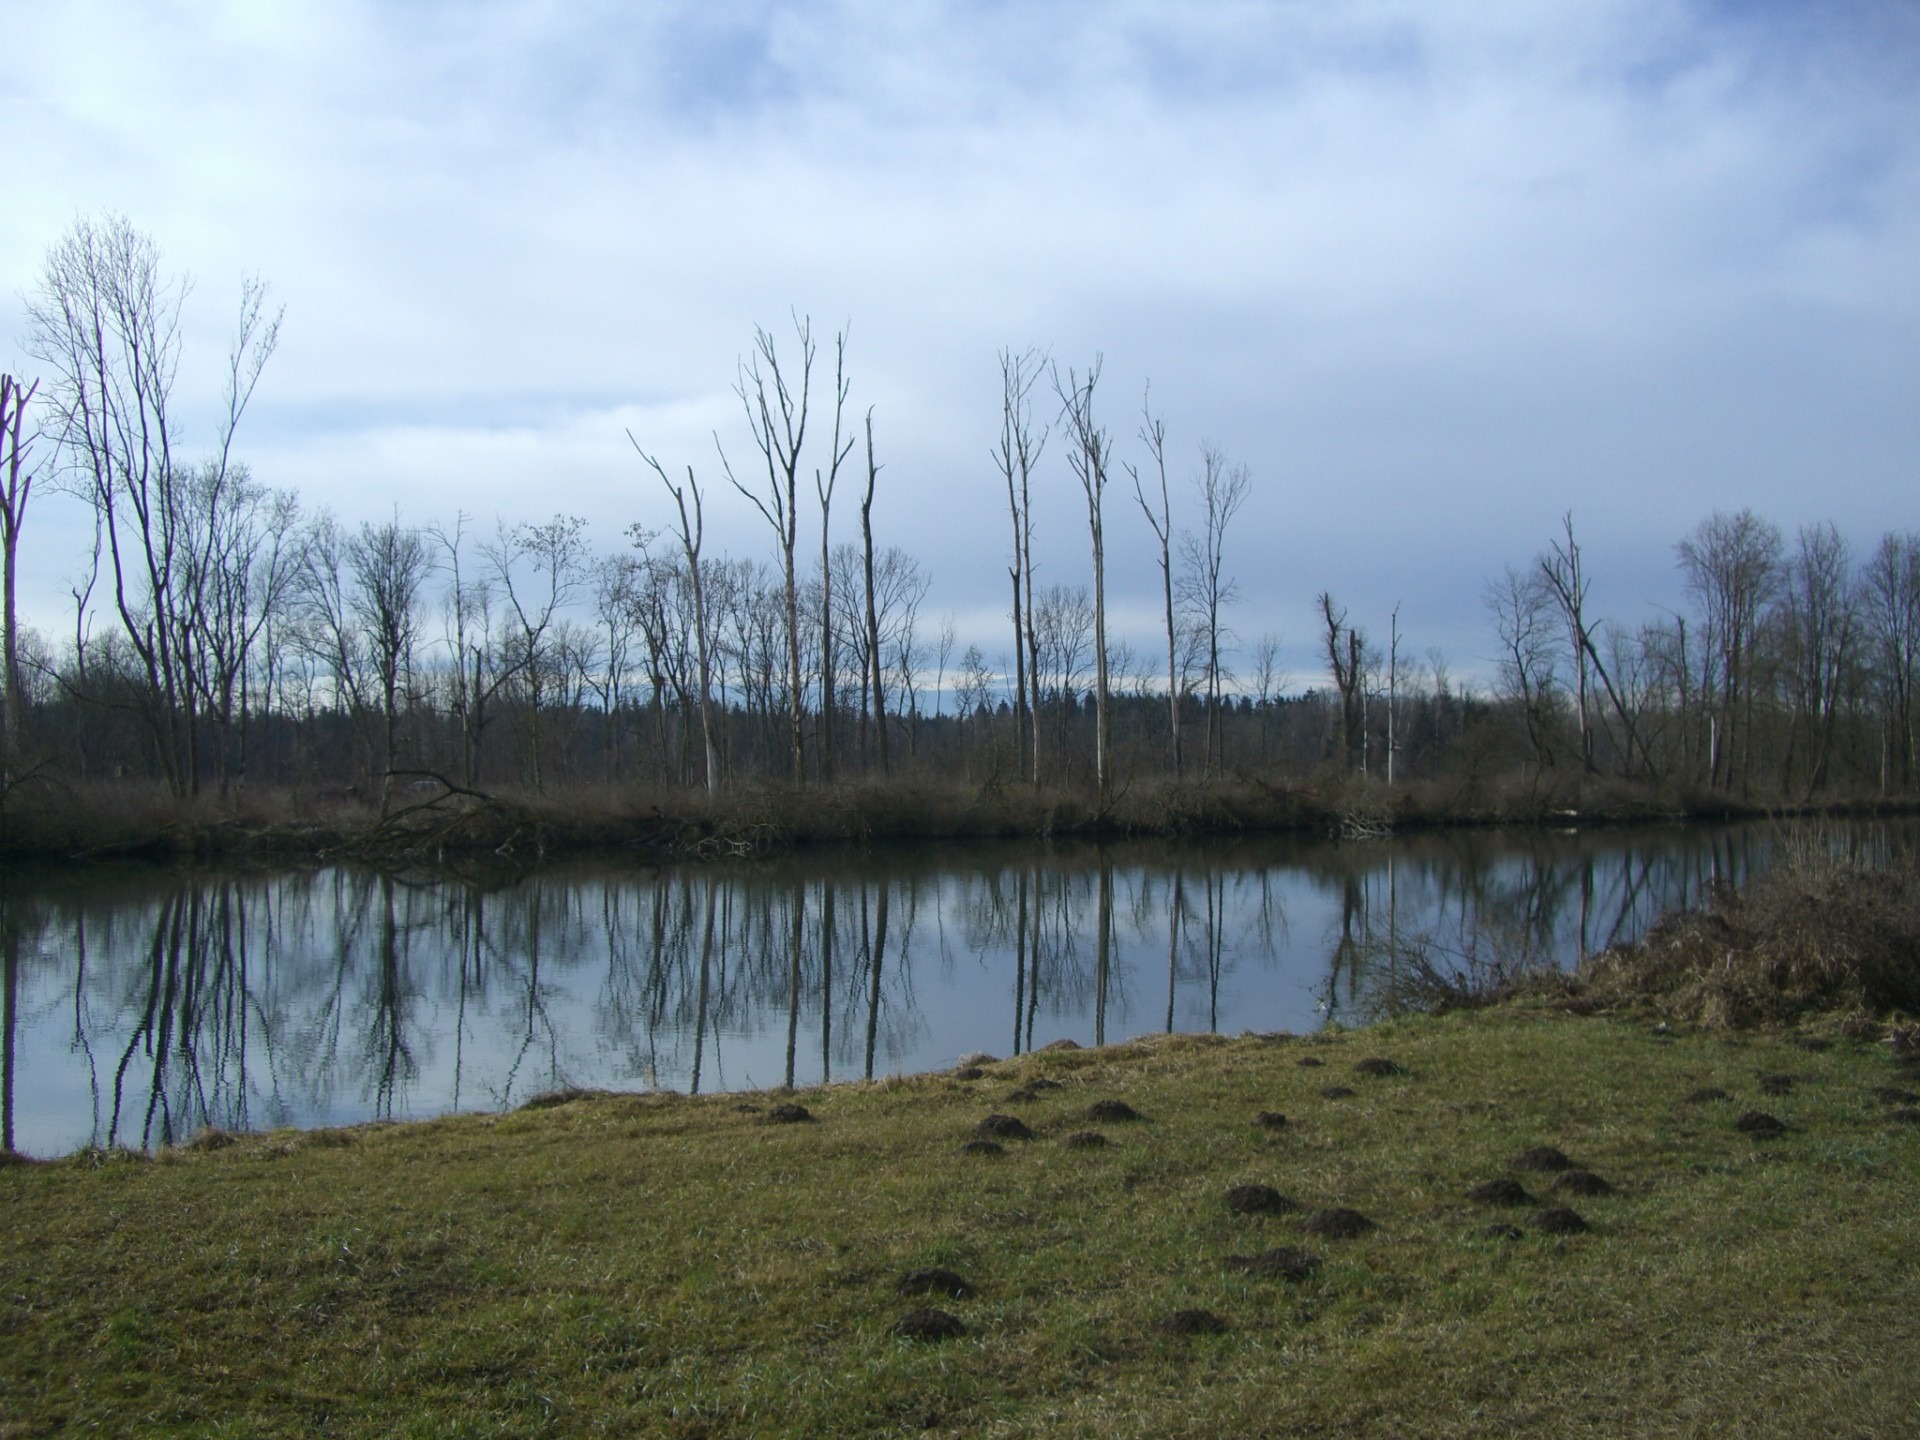
landscape, tree, water, grass, marsh, swamp, wilderness, lake, river, pond, reflection, reservoir, body of water, trees, bank, danube, wetland, bog, bavaria, habitat, loch, ecosystem, mirroring, kahl, riparian zone, white city, natural environment, molehill